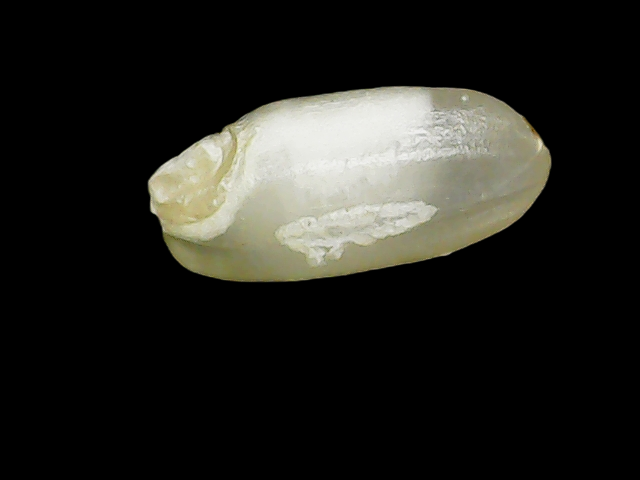
Rice variety: Binadhan8